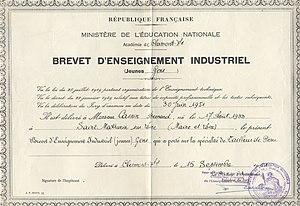
CAP de tailleur de pierre de Bernard Casnin
Le tailleur de pierre est un professionnel du bâtiment, artisan ou compagnon, qui réalise des éléments architecturaux en pierre de taille : murs, arcs, linteaux, plate-bande, voûtes, piliers, colonnes, frontons, corniches, balustrades, cheminées, escaliers, etc. Son domaine professionnel est la taille de pierre.